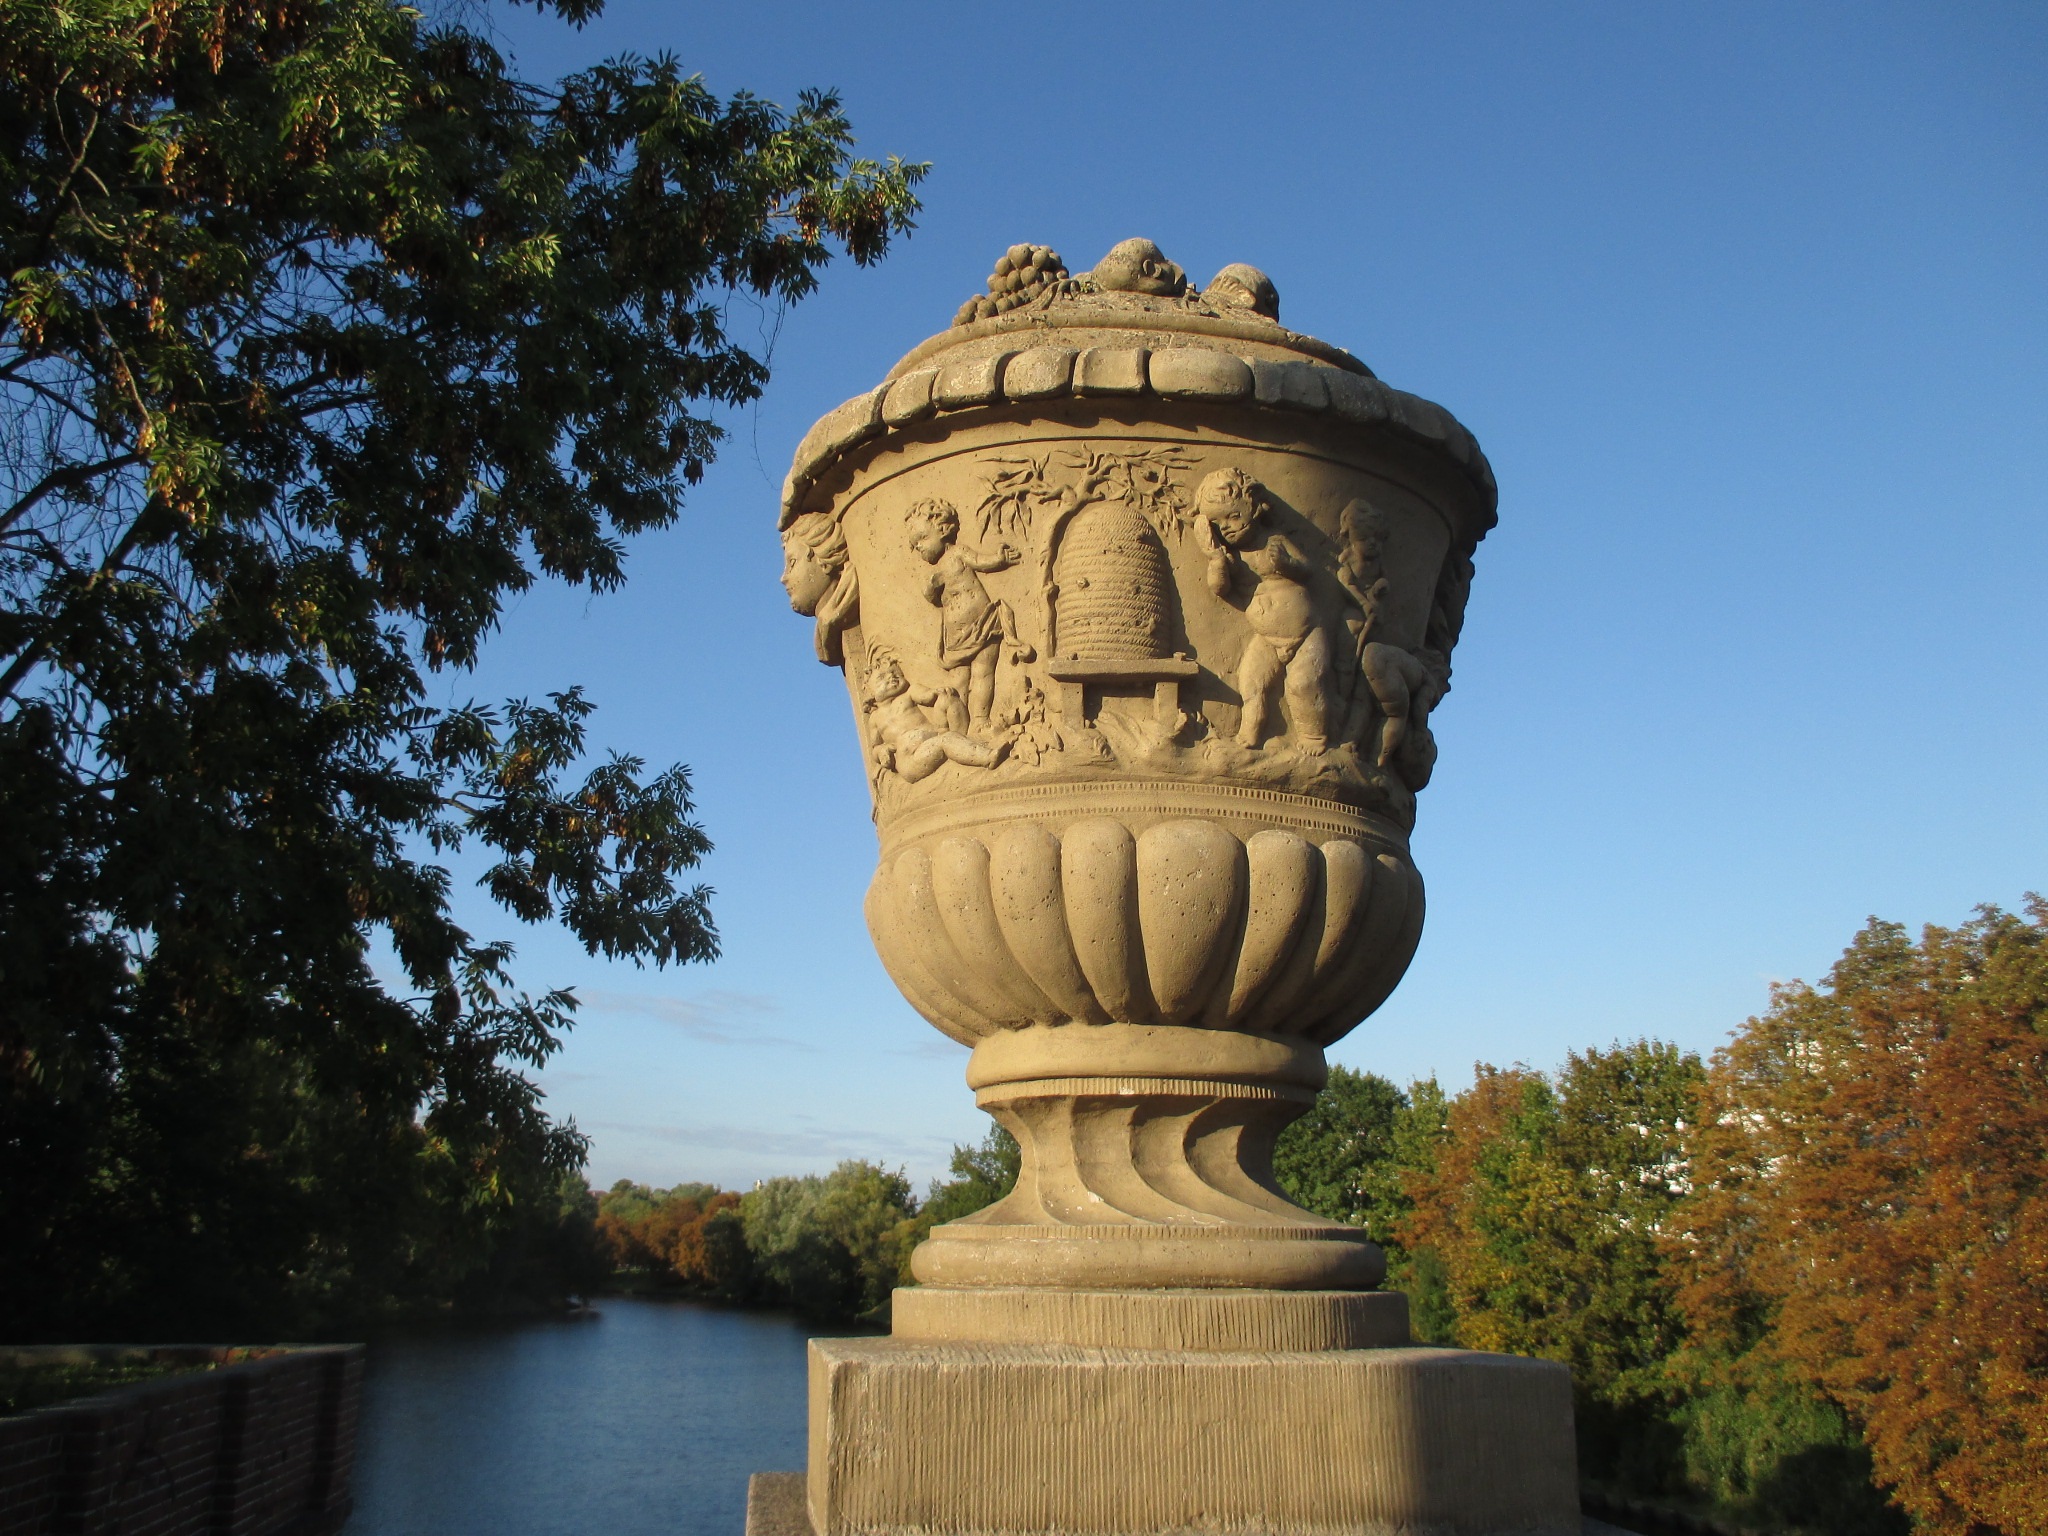
structure, plastic, monument, statue, autumn, landmark, artwork, hive, sculpture, memorial, art, temple, figures, abendstimmung, sculptor, steinmetz, amphora, lubeck, ancient history, dolls bridge